Maharakshak: Aryan

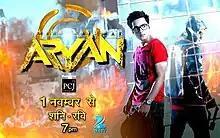
Show logo

Maharakshak: Aryan is an Indian television show that premiered on 1 November 2014 on Zee TV. Aryan is the first amongst Zee TV's superhero trilogy 'Maharakshak' that will showcase the triumph of good over evil. Its sequel, "," debuted 14 March 2015 on Zee TV.